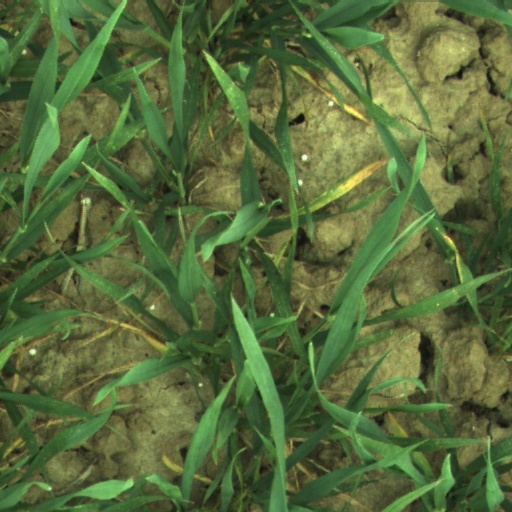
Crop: wheat